Kate McNiven

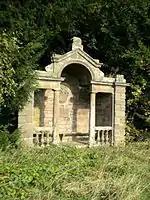
The Inchbrakie House Monument. The Graeme of Inchbrakie Coat of Arms is embedded on the main wall

Kate McNiven, also called Kate Nike Neiving or Catharine Niven, was a nurse and accused witch who served the House of Inchbrakie in the Parish of Monzie, near Crieff in Scotland. The date of her death is disputed, ranging from the 16th to 18th century."" Louisa G. Graeme, a descendant of the Inchbrakie family, noted in 1903 that no authentic record of McNiven's death existed, and the story has "caused endless discussion and argument".